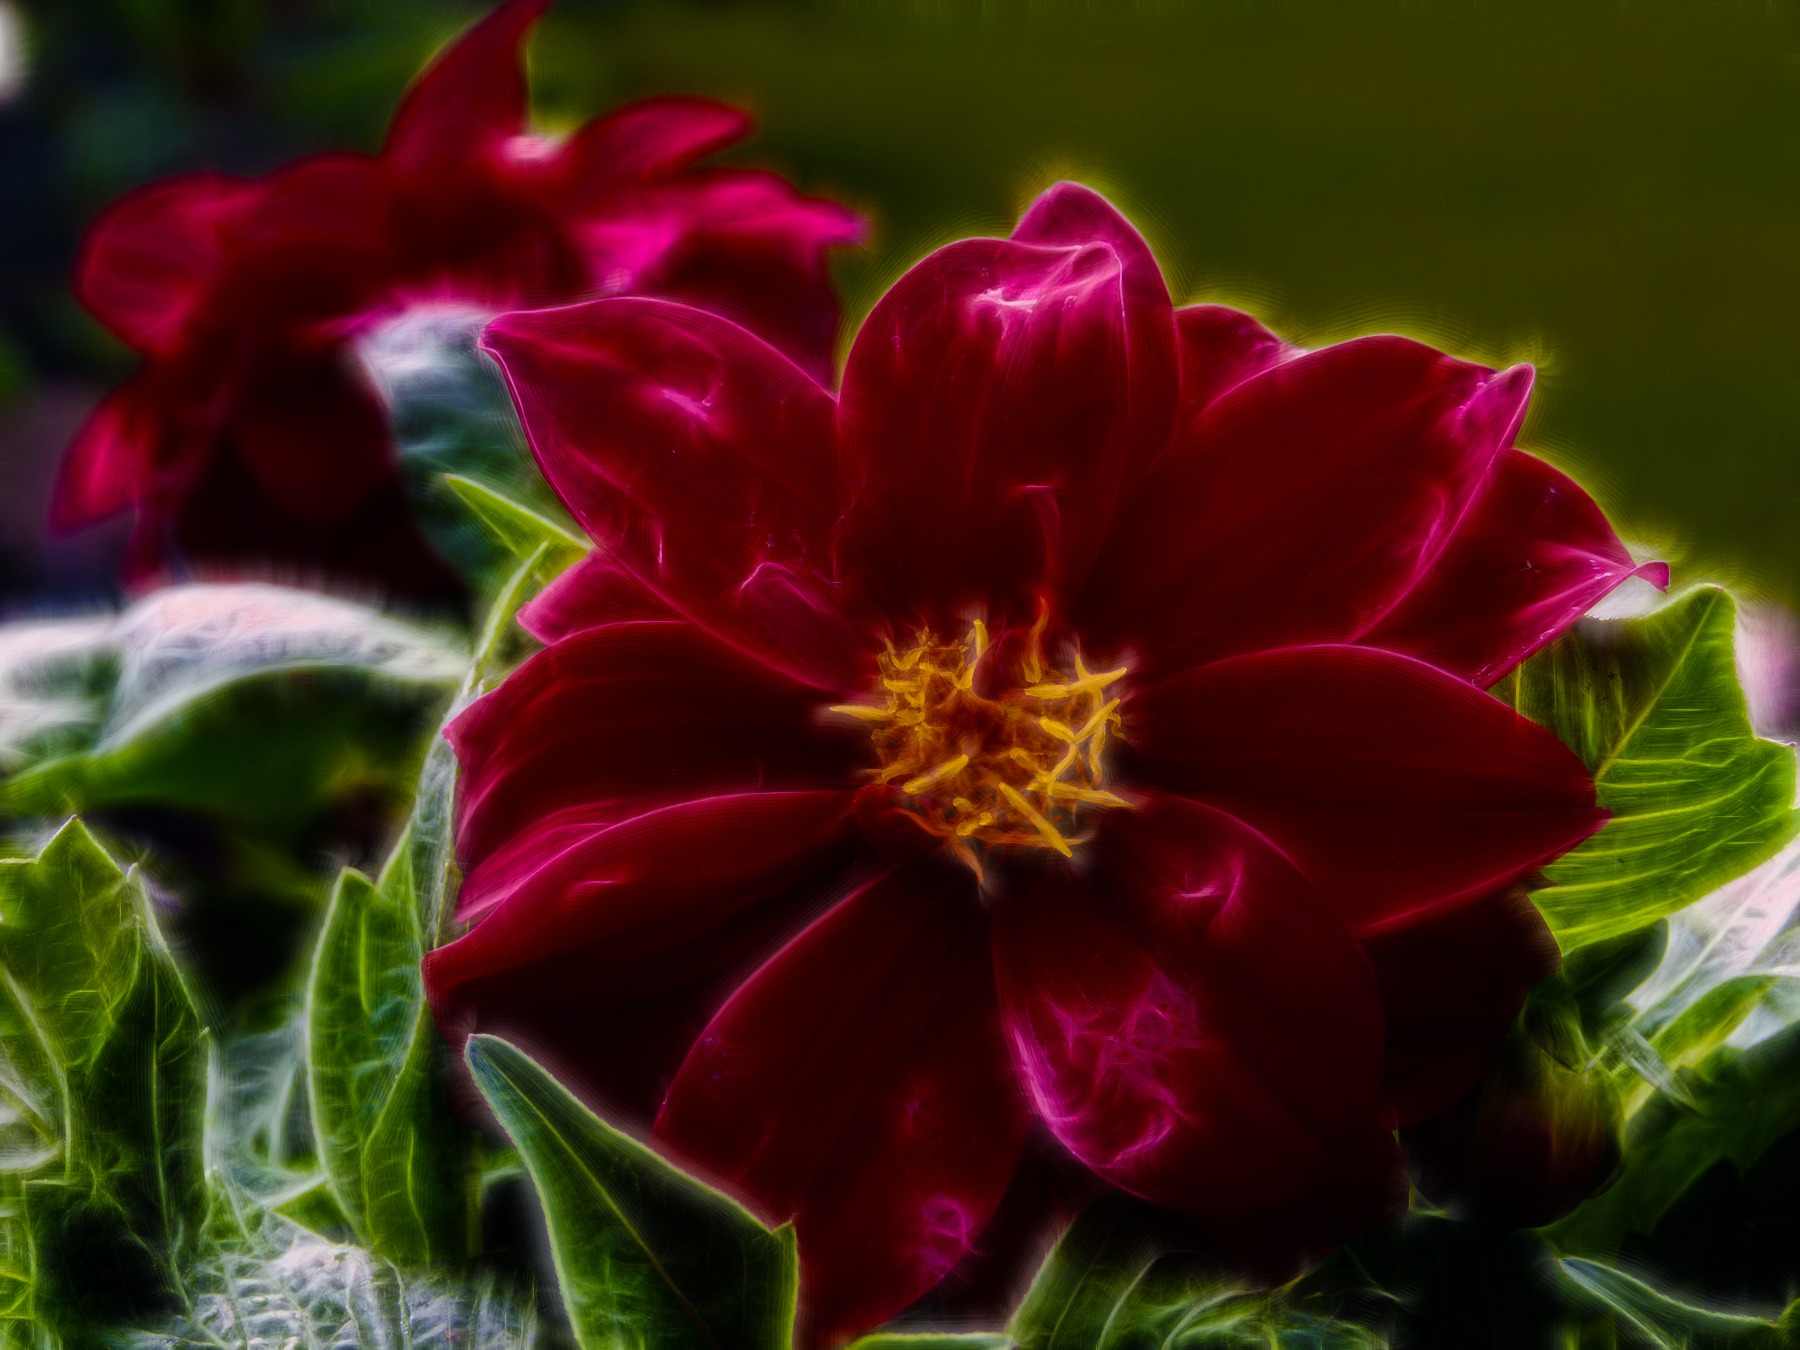
nature, plant, flower, petal, red, macro, botany, flora, close up, dahlia, shiny, fragile, digital art, fractal, macro photography, flowering plant, daisy family, plant stem, land plant